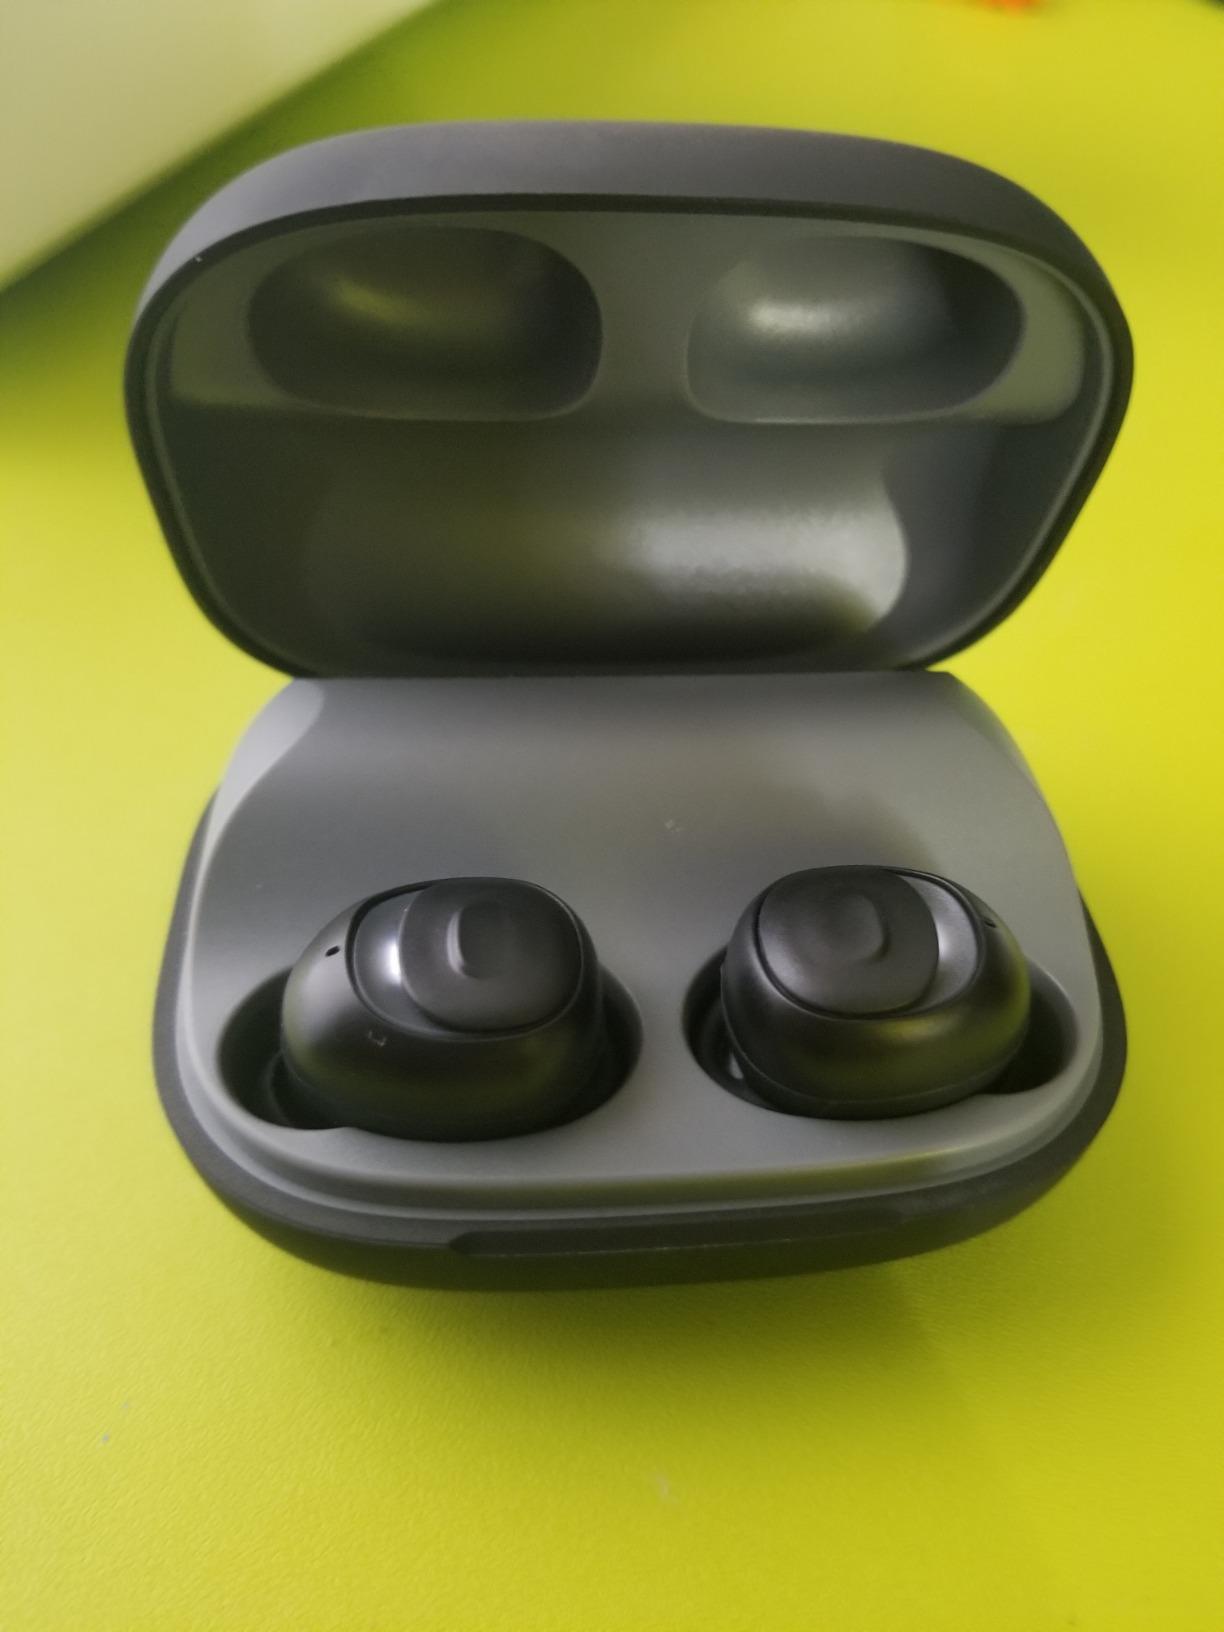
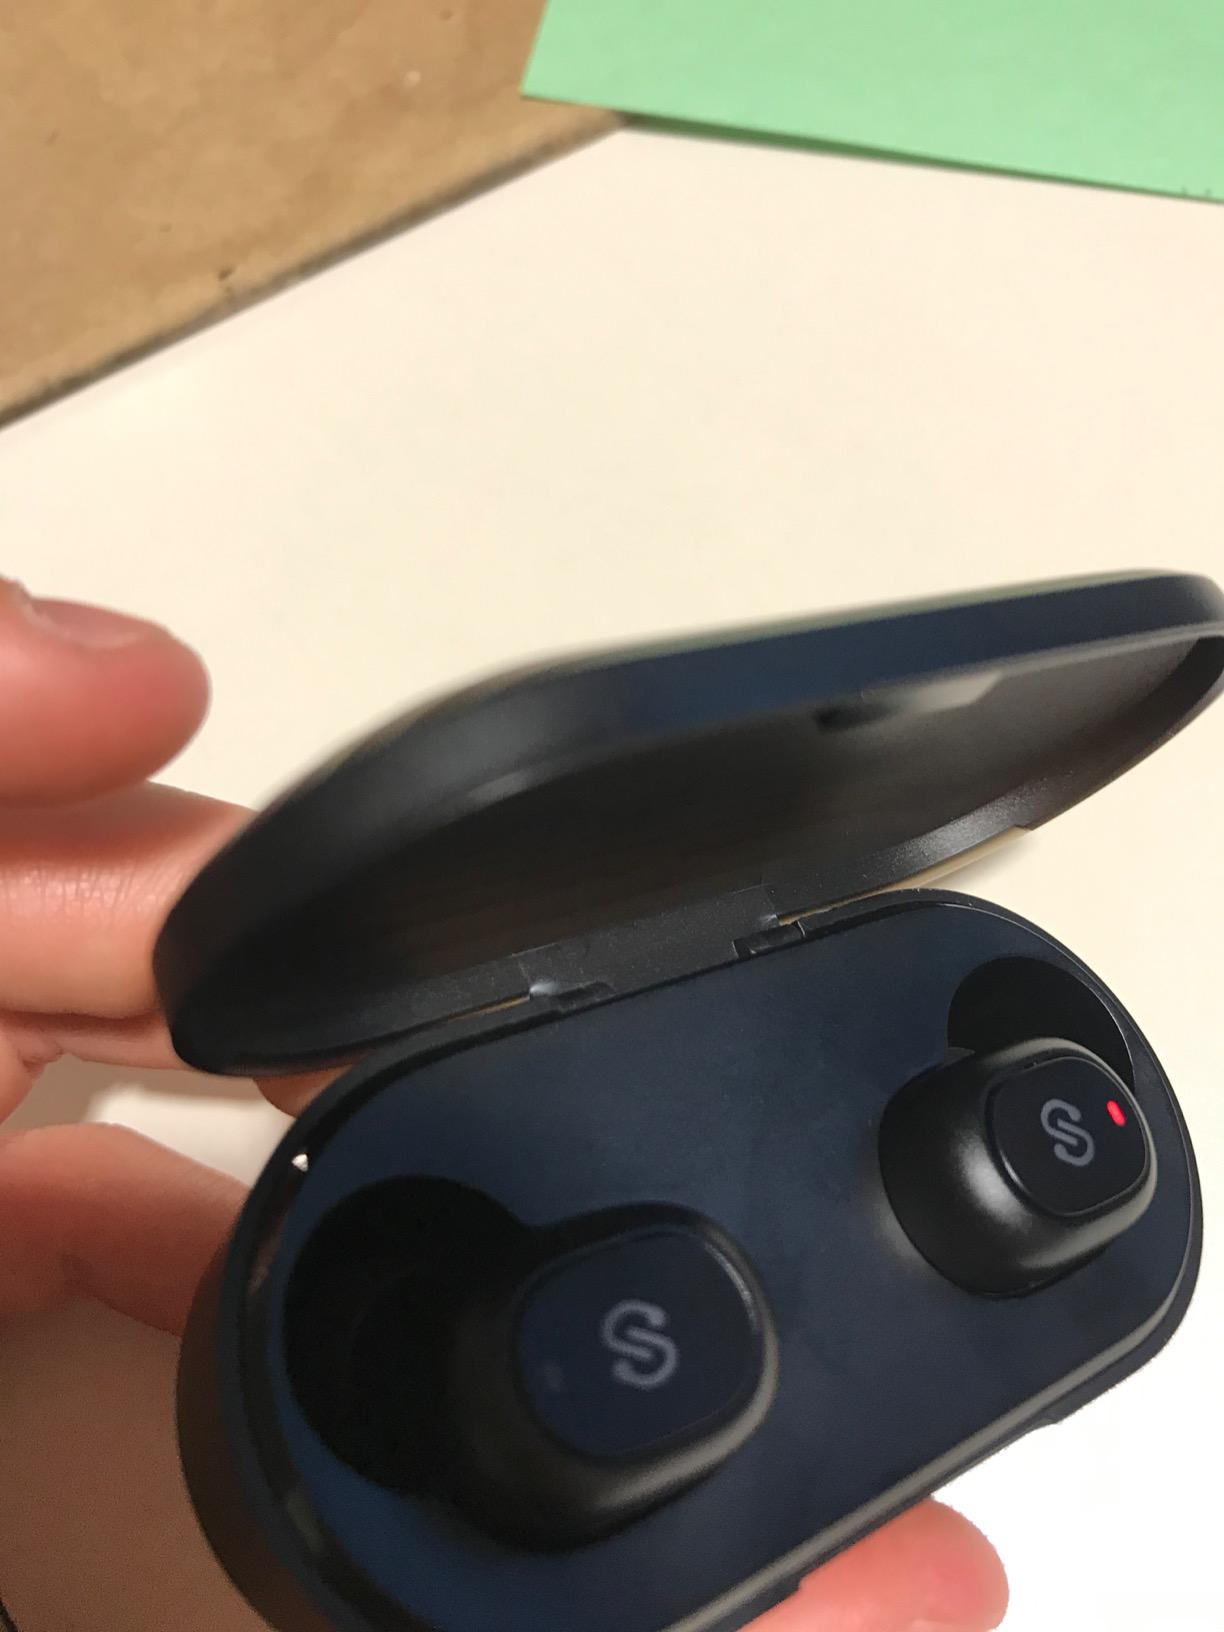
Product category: earbuds
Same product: no